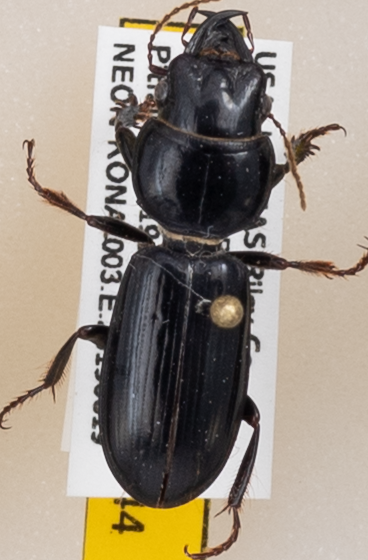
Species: Scarites subterraneus
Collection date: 2019-06-19
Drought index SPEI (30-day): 0.1
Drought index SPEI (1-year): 1.69
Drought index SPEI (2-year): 0.24